Francesca Dani

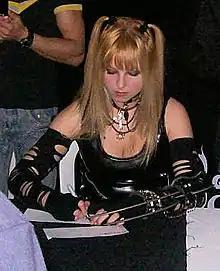
Francesca Dani at SOFA 2009 (Bogota, Colombia).

Francesca Dani, sometimes referred to as Francesca Aurora Dani, (born 5 March 1979 in Florence, Tuscany, Italy) is an Italian travel photographer, and a former cosplayer, net idol model and jewelry designer.